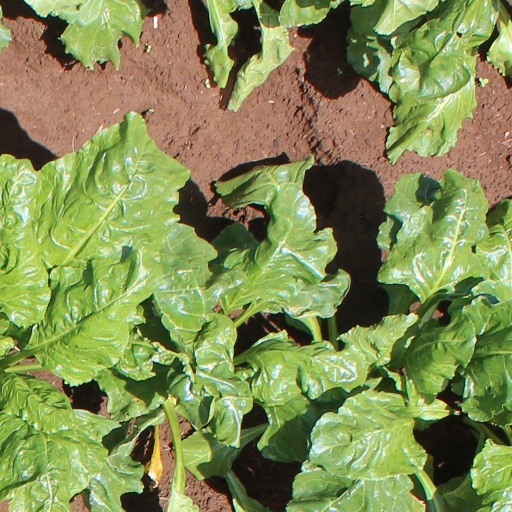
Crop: sugar beet